Treaty of Tarbagatai

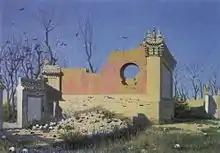
Vasily Vereshchagin, "Ruins of the Theater in Chuguchak", 1869–1870

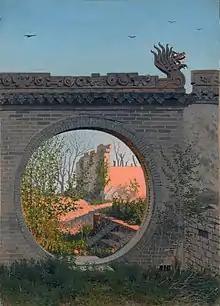
Vasily Vereshchagin, "Garden Gate in Chuguchak", 1869–1870

A Russian and Chinese border commission assembled at T'a-ch'eng (also known as Tarbagatai or Chuguchak) in China on 13 May 1861 in order to map the western border in accordance with Article III of the Treaty of Peking of 1860. The actual surveying did not begin until 11 July 1862. Both countries sought to influence the survey by the threat of military force and by alliances with local tribes, but the Russian delegation was under orders to insist on a border determined by topography and not by the boundaries between local ethnic groups. According to Babkov, "The deployment of our forces on the border clearly demonstrated to the Chinese that we had the means to uphold our demands with an armed hand whenever we wished. [This deployment] on our side of the Chinese pickets, under no circumstances can be considered a violation of international law or of friendly relations: all forces are deployed on the lands of the Kirghiz, who are Russian subjects, and ... are under strict orders never to cross the permanent Chinese picket line."